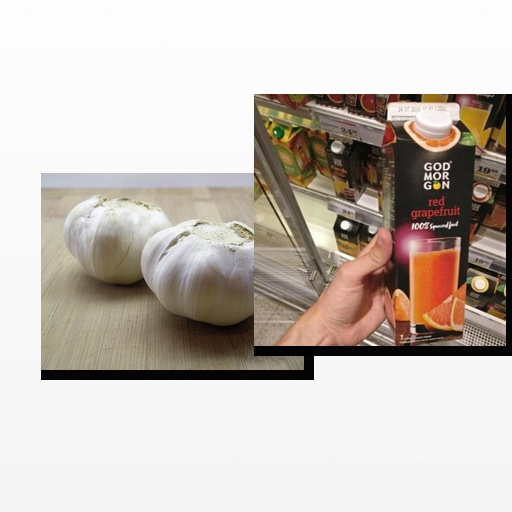
Food items: garlic, grapefruit_juice